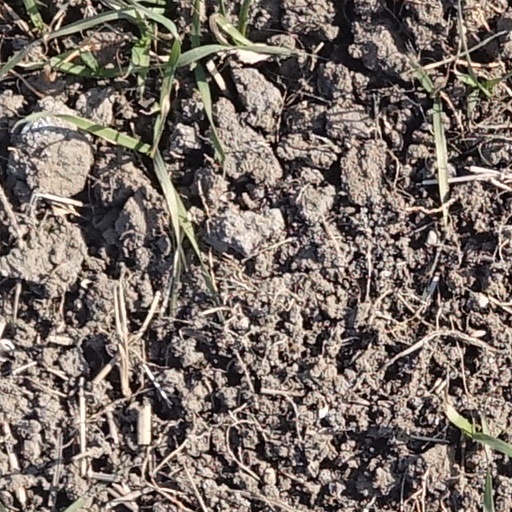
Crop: wheat